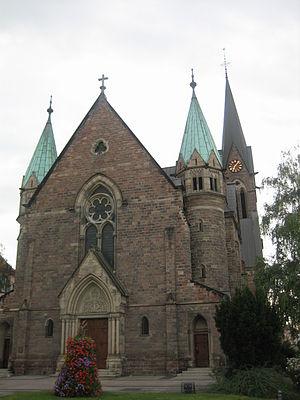
Schiltigheim [ ʃiltigaɪm] est une commune française située dans le département du Bas-Rhin, en région Grand Est.